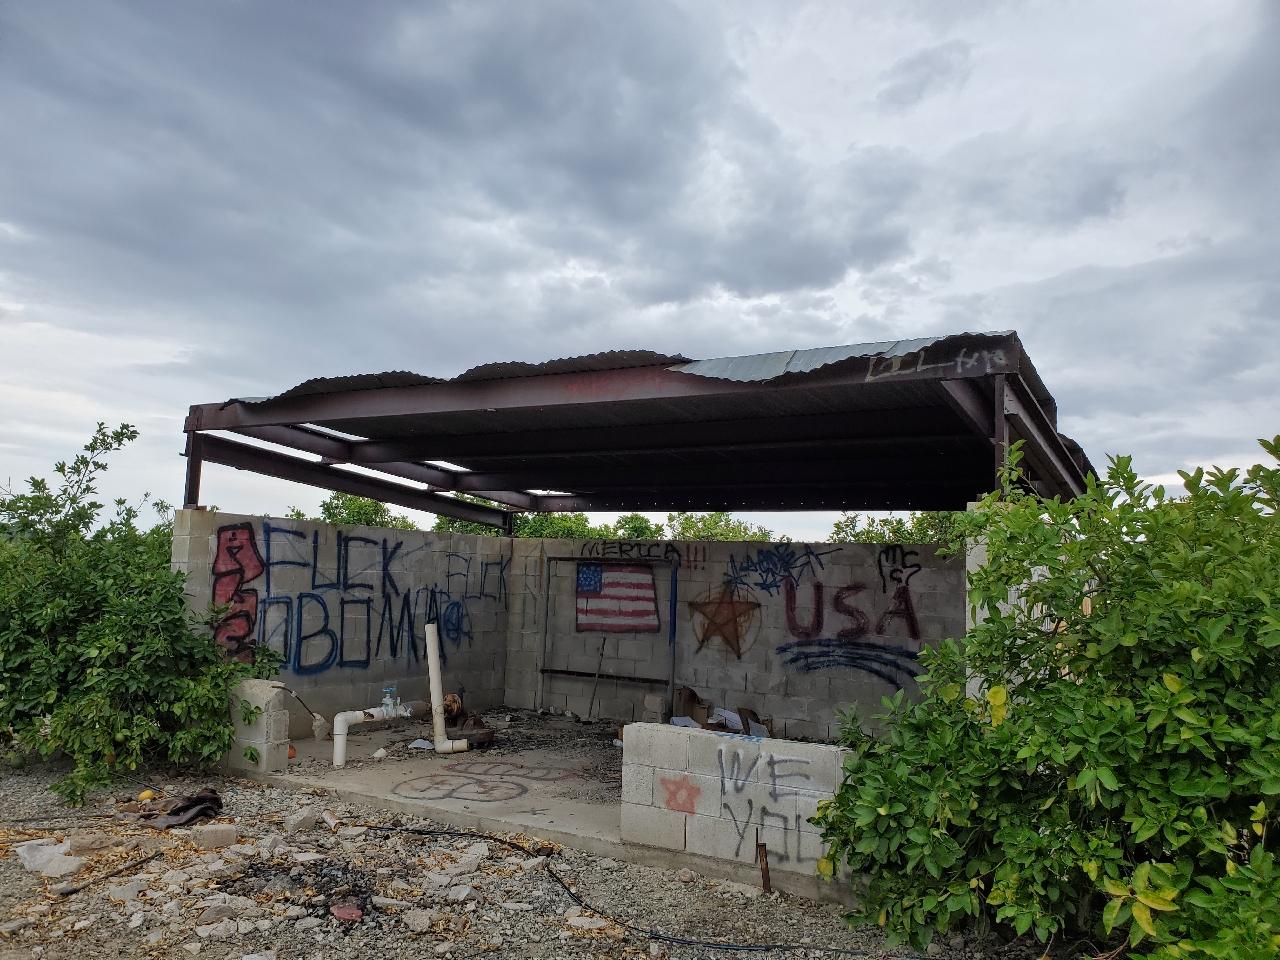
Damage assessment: no_damage